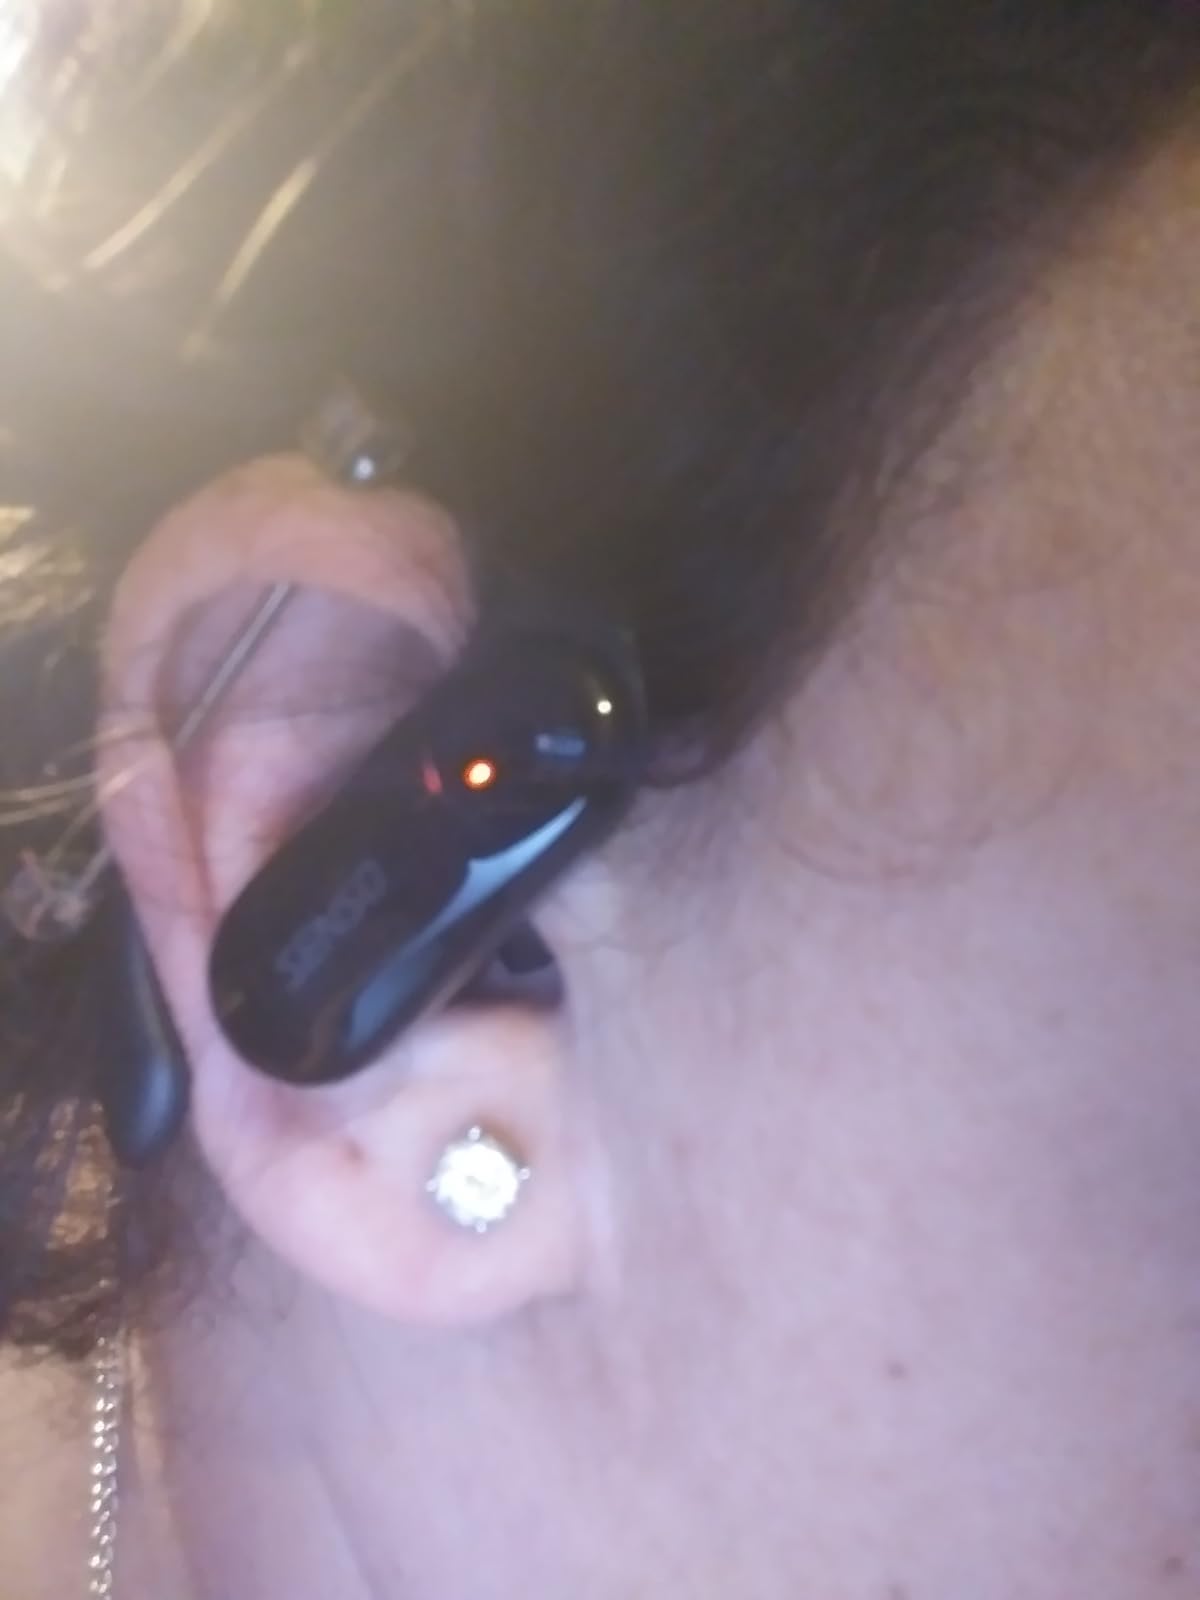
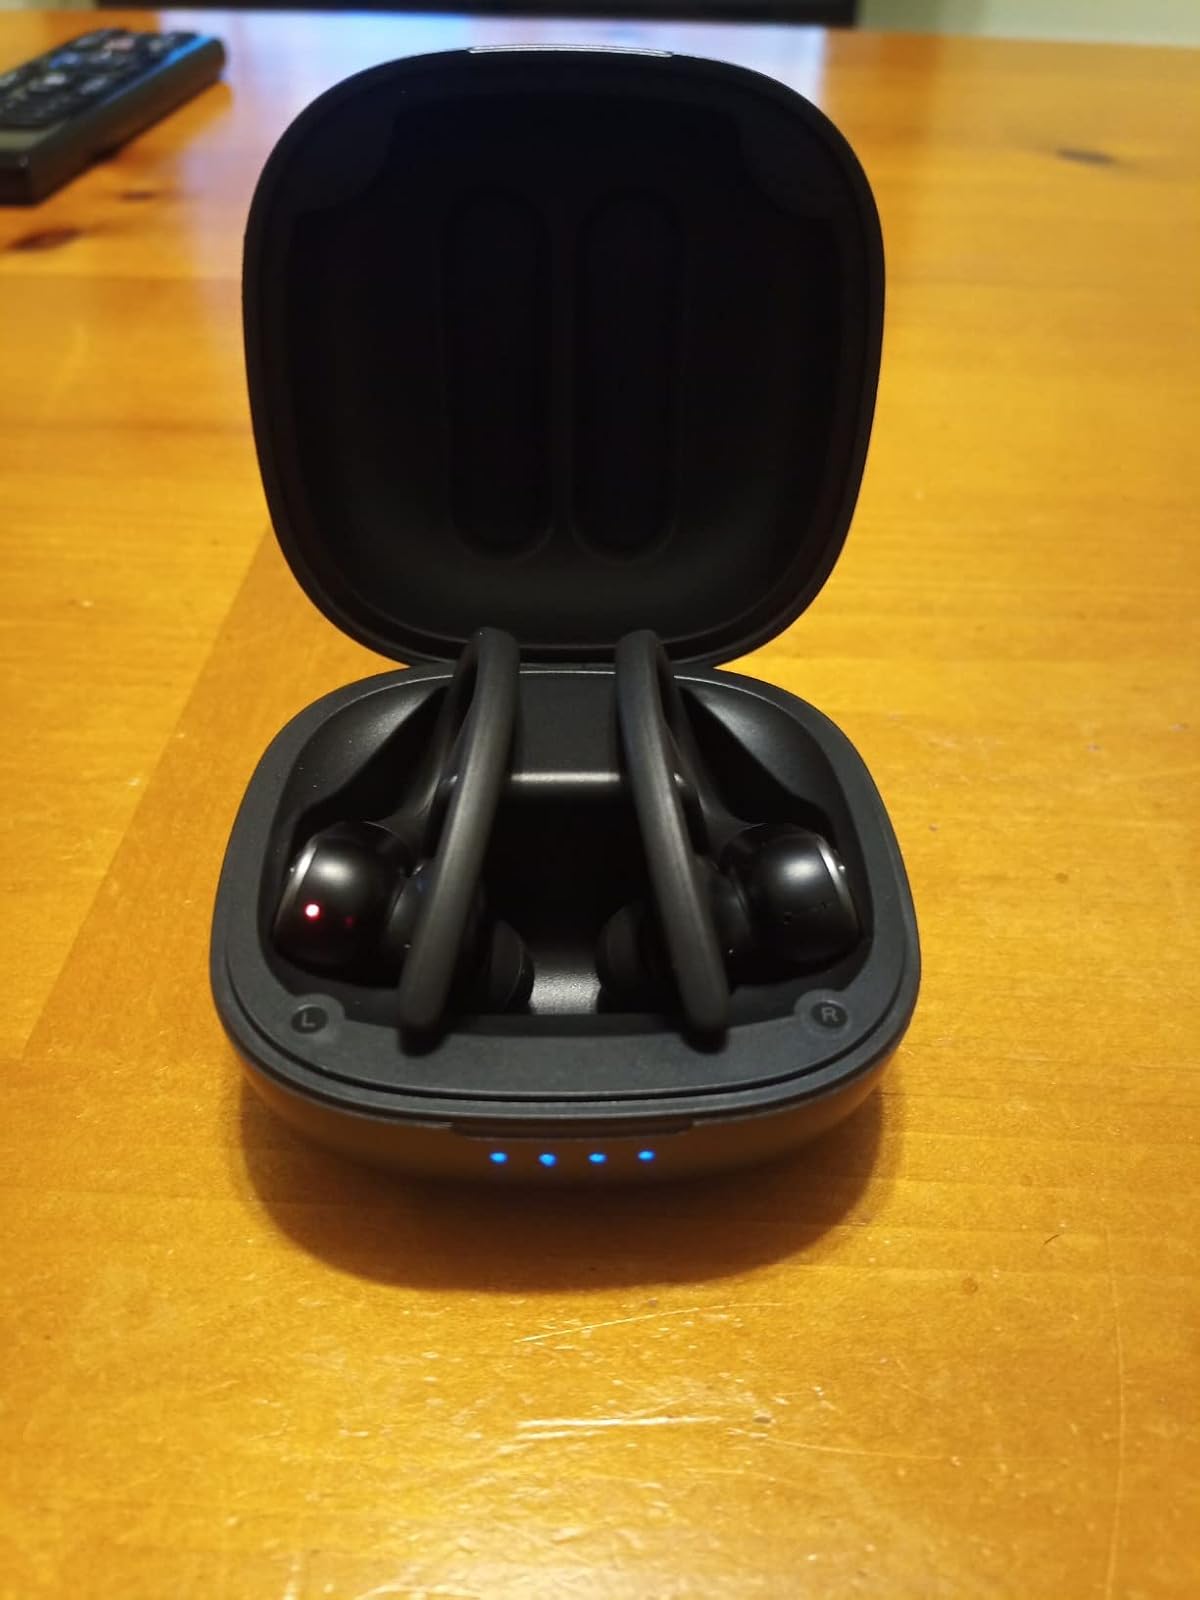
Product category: earbuds
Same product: no